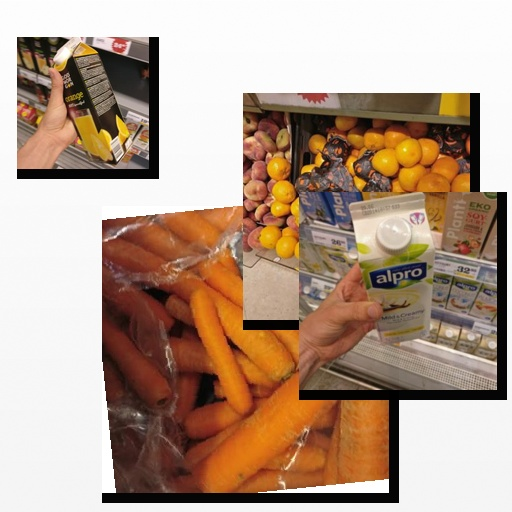
Food items: orange_juice, vanilla_soy_yogurt, satsuma, carrot